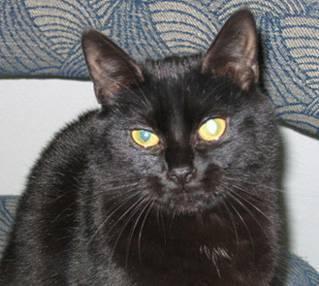
cat